The Boat Race of the North

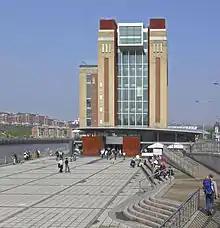
Gateshead's Baltic Square, used for award presentations.

The 2009 boat race took place on Saturday 9 May; this was the 13th event, although only ten of the twelve prior competitions had taken place, owing to bad weather. River-based entertainment started at 3:30pm, with the start of racing at 4:40pm. Newcastle took the overall title for the first time.